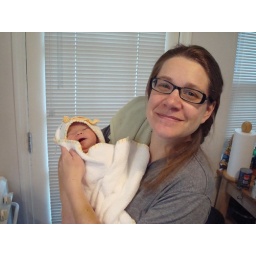
Cora after her first bath at home. Mom was beside herself at how cute Cora was in her bear towel.